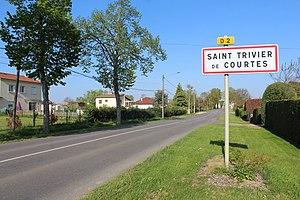
Panneau d'entrée dans Saint-Trivier-de-Courtes.
Saint-Trivier-de-Courtes est une commune française, située dans le département de l'Ain en région Auvergne-Rhône-Alpes, située à 30 km au nord-ouest de Bourg-en-Bresse.